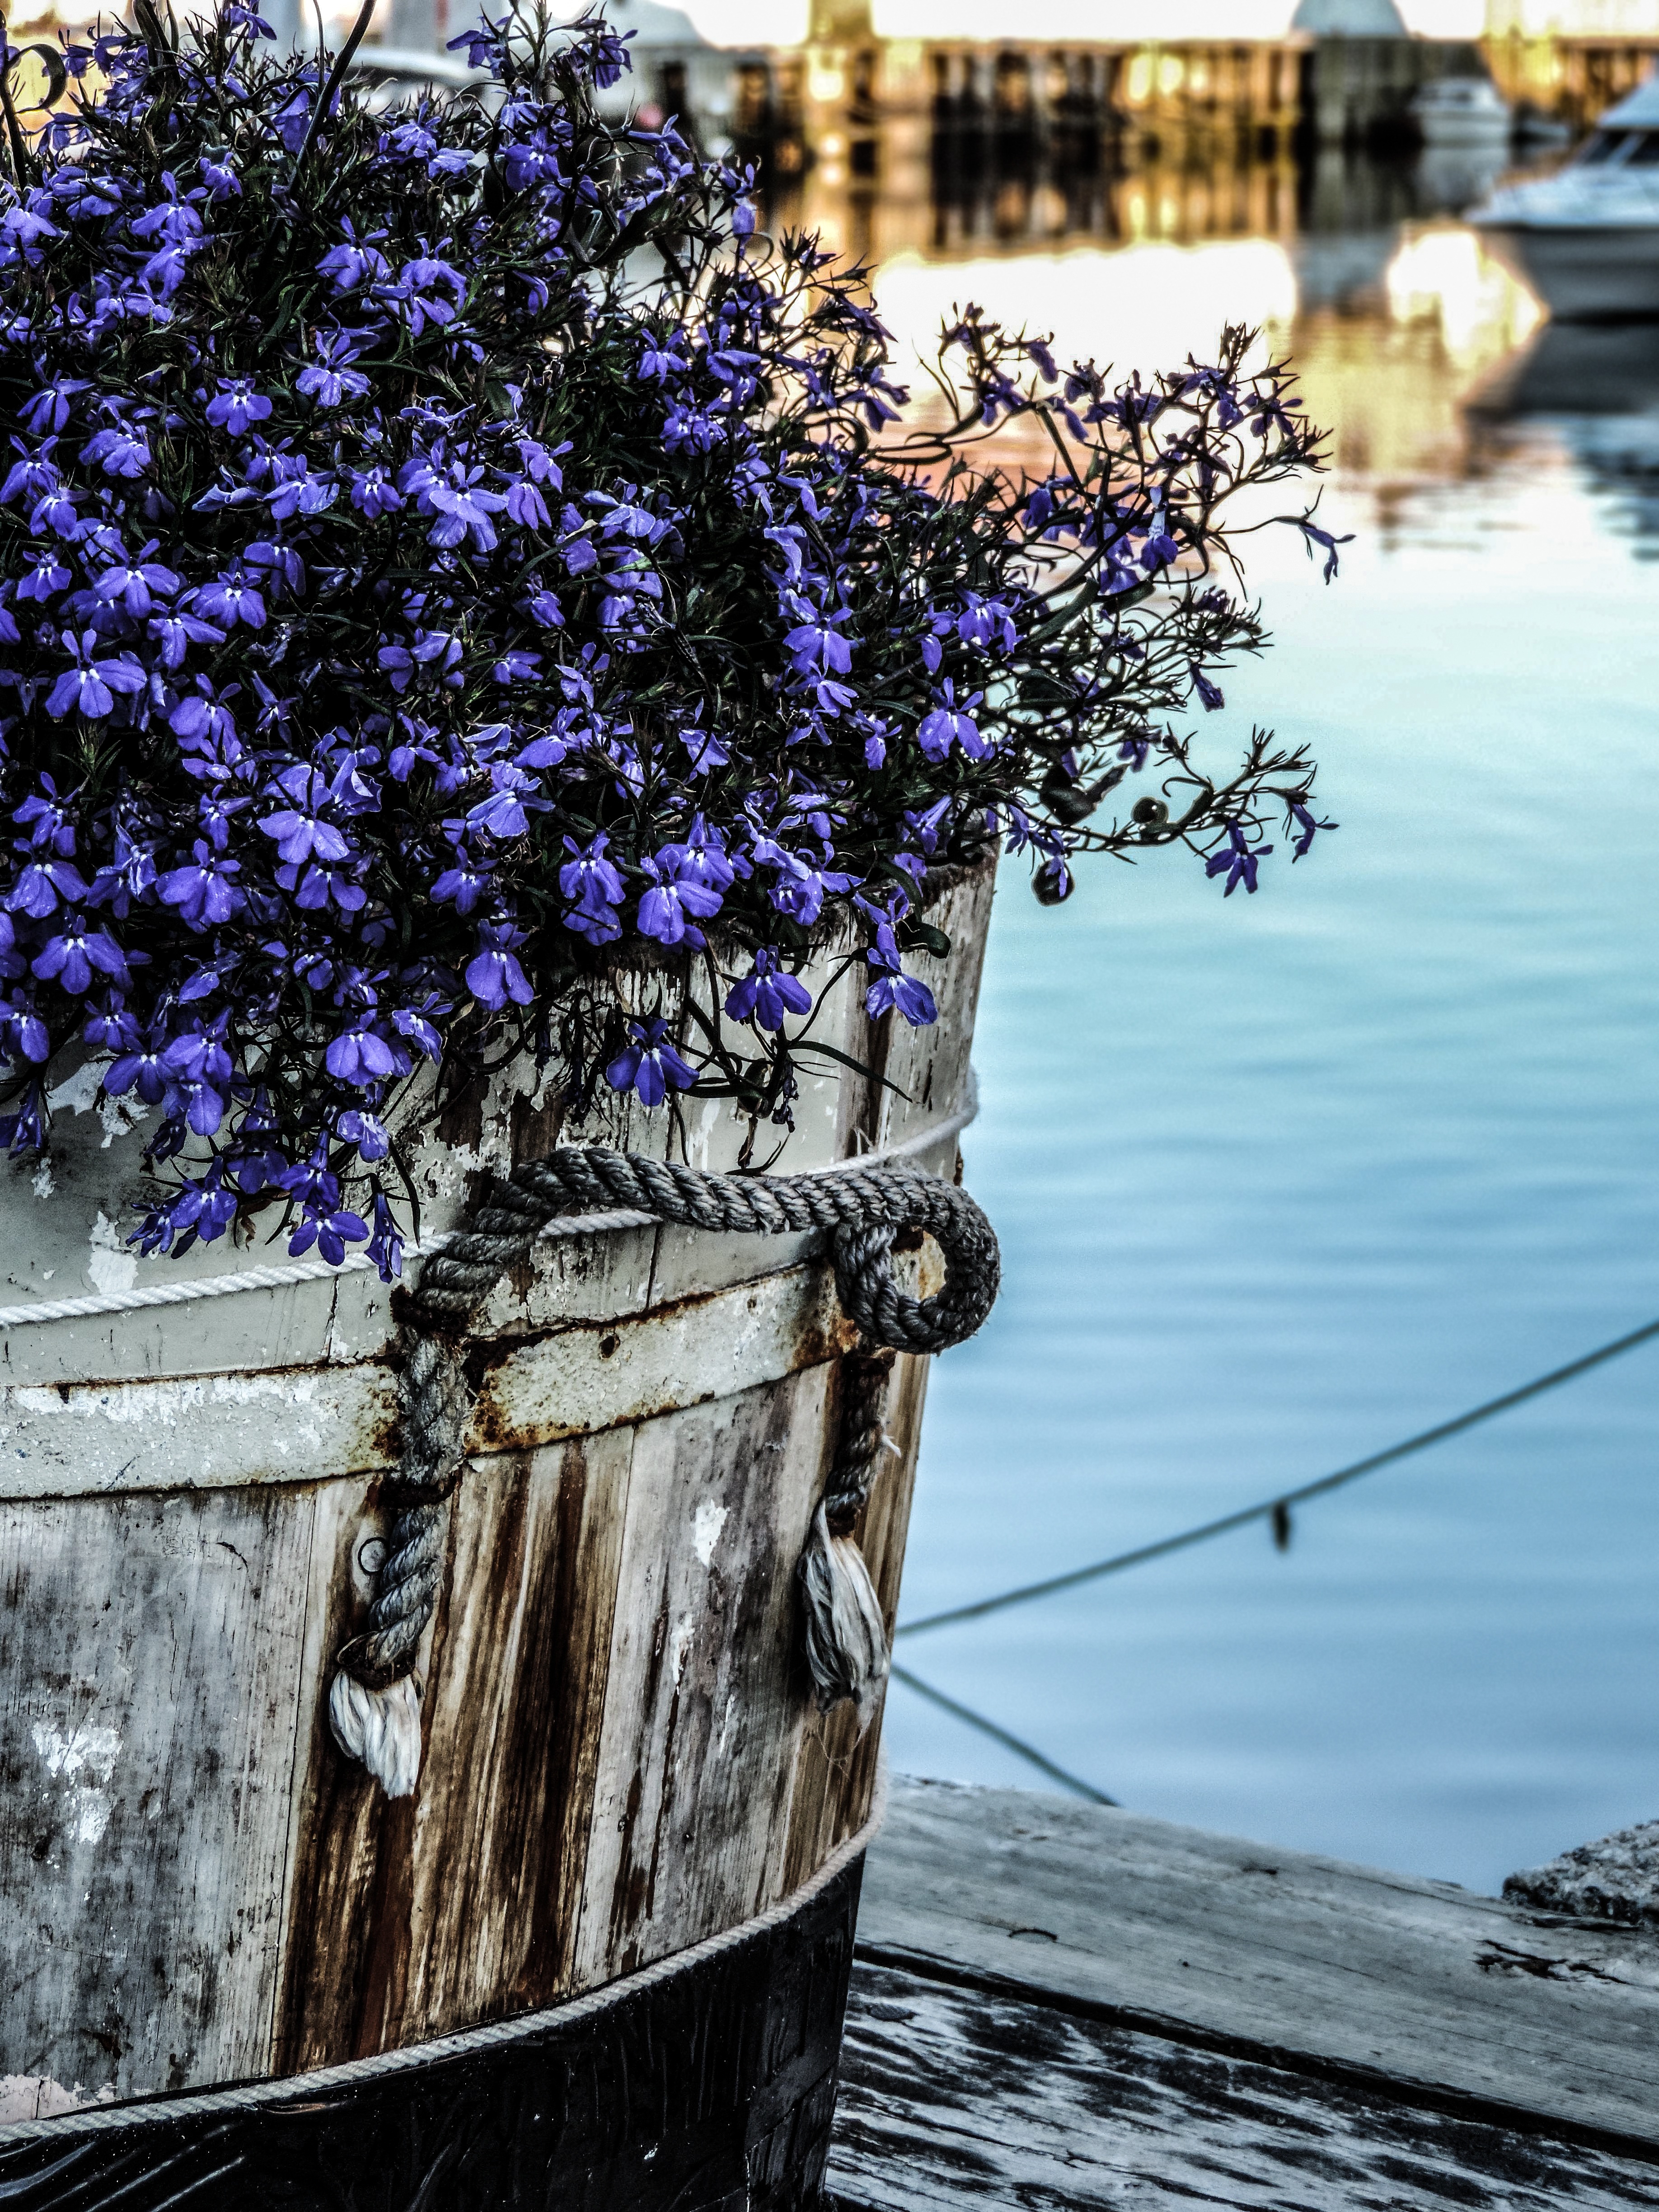
tree, water, nature, blossom, snow, winter, plant, leaf, flower, pot, floral, decoration, spring, reflection, color, autumn, blue, season, potted, outdoors, wooden, flowerpot, spring flowers, woody plant